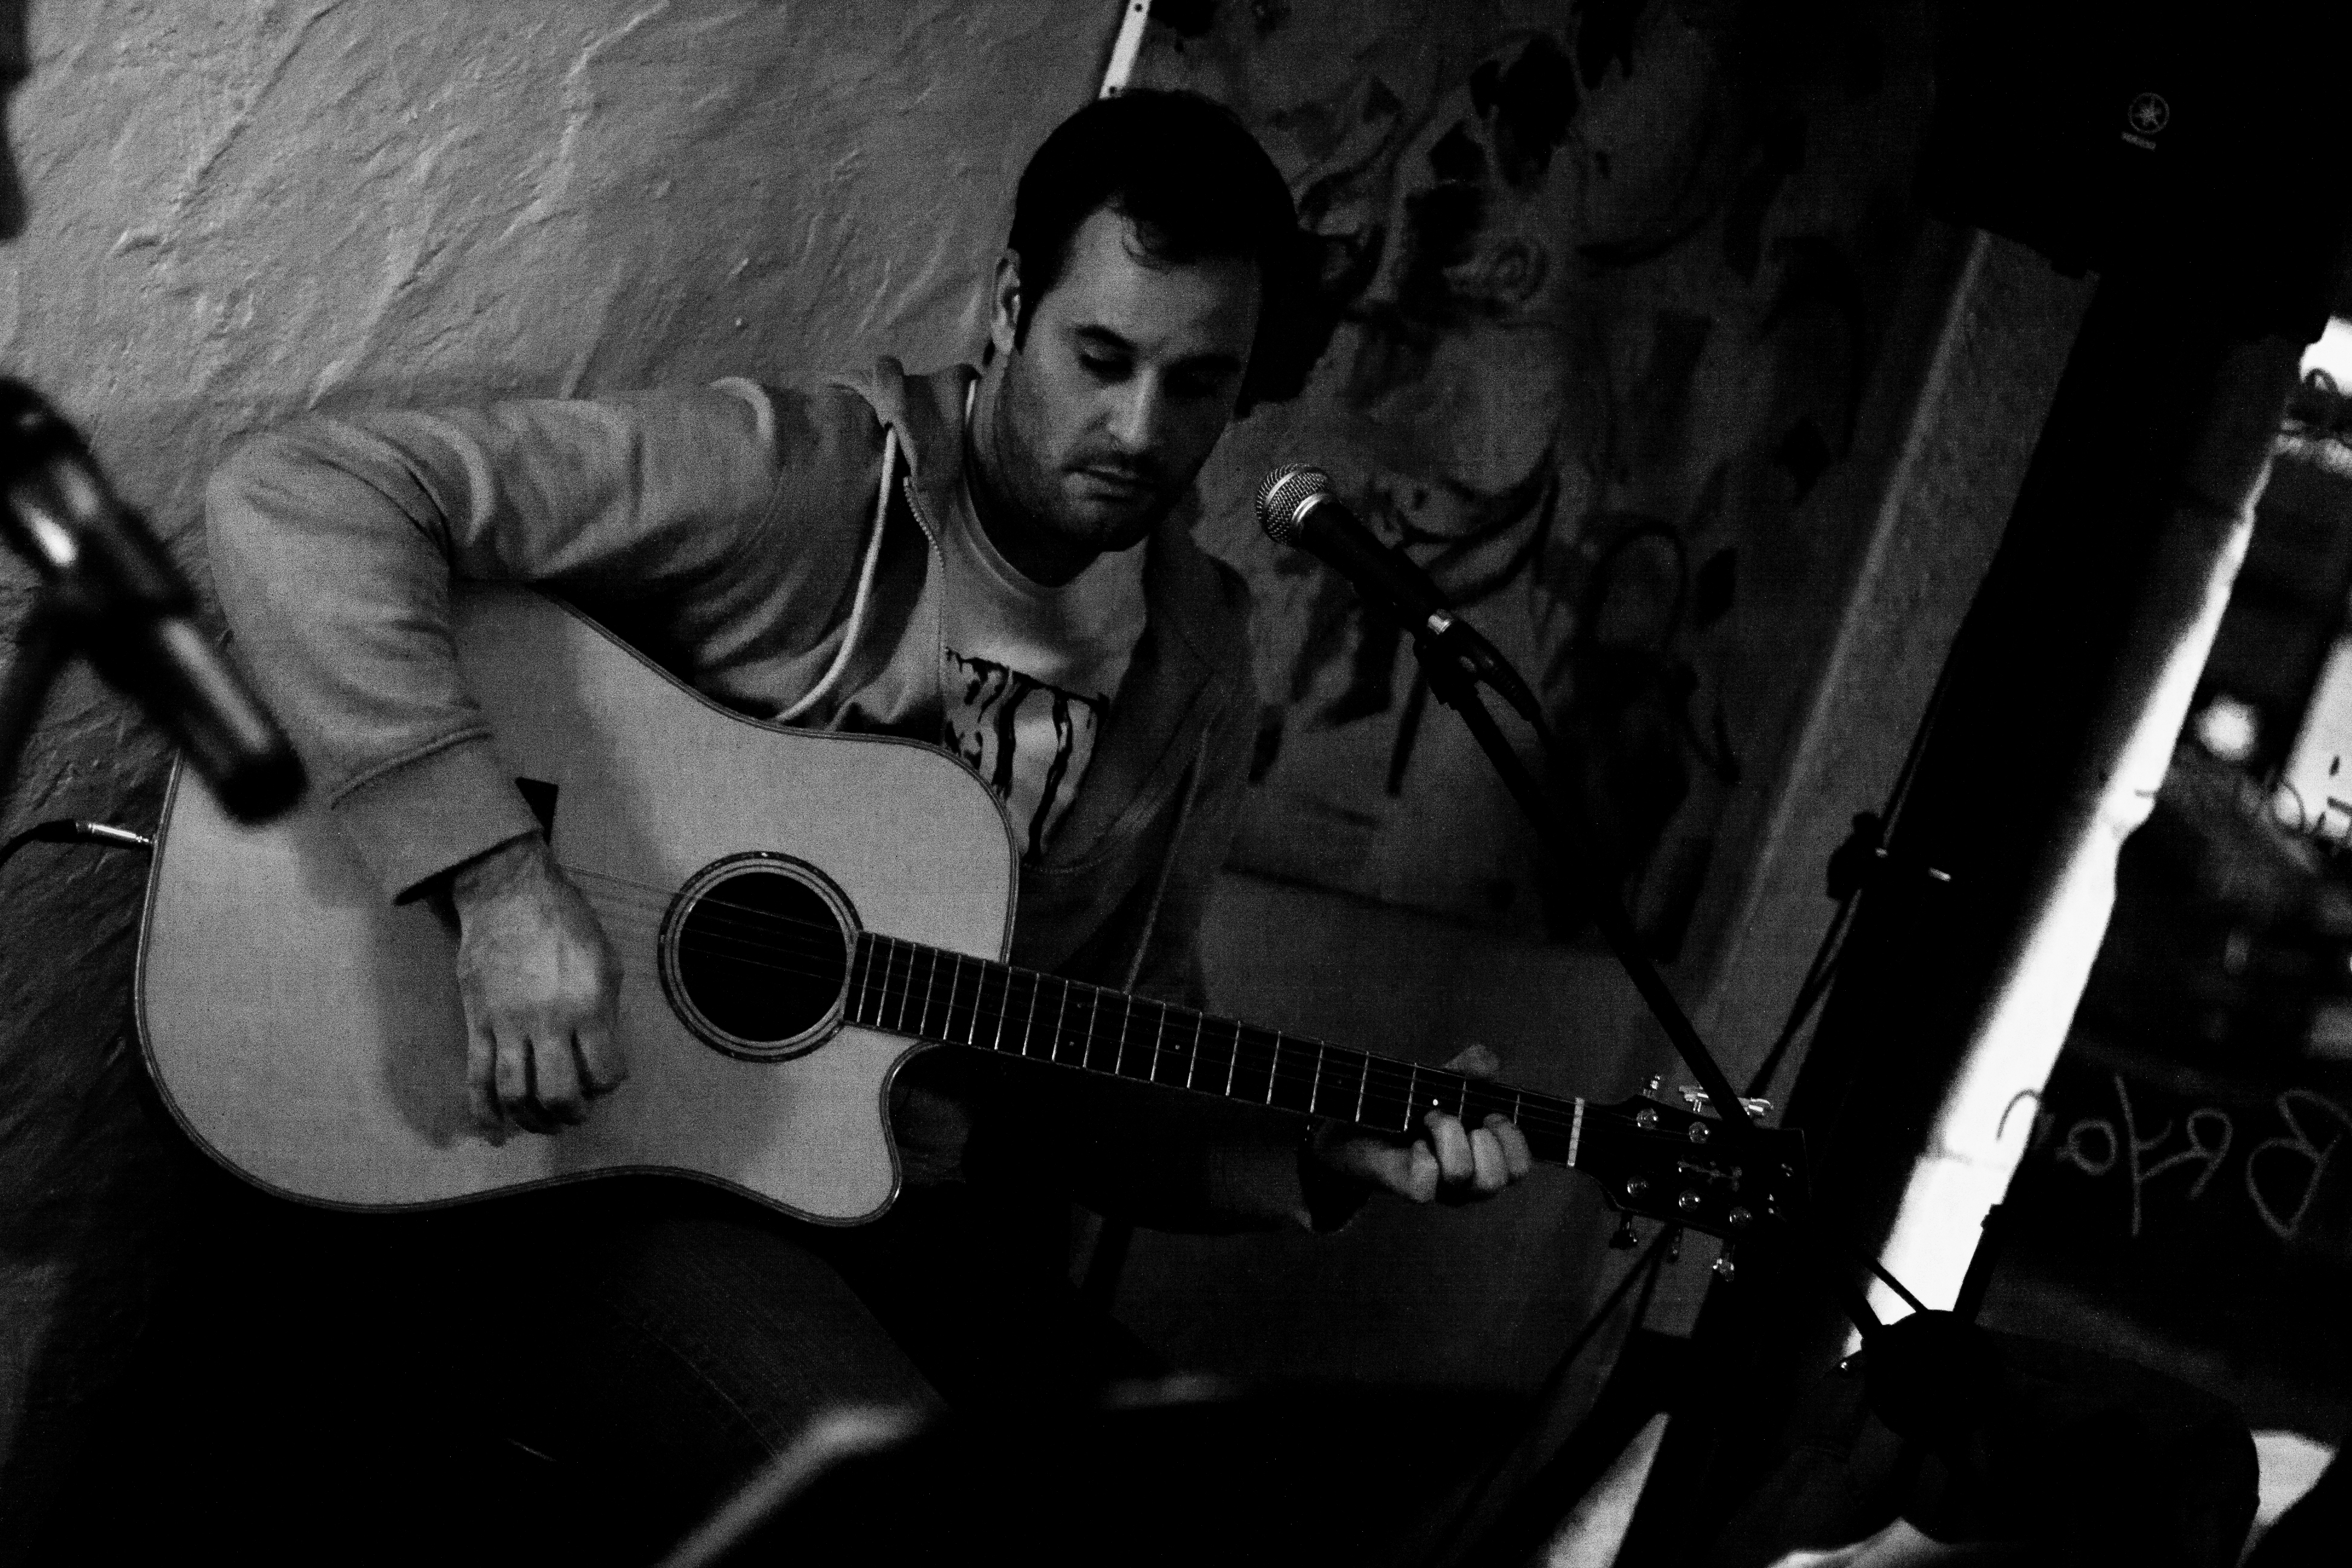
music, black and white, photography, guitar, bar, concert, live, canon, musician, black, monochrome, acoustic, 40d, gig, montluon, colin, bryan, mathieu, lanotte, simoni, performance, bassist, singing, photograph, guitarist, entertainment, performing arts, singer songwriter, monochrome photography, film noir